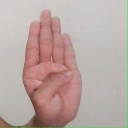
अक्षर: ब